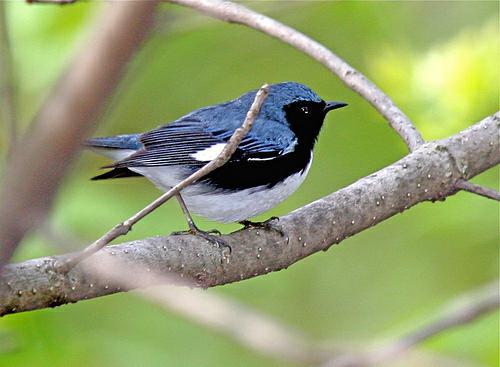
A photo of a black throated blue warbler